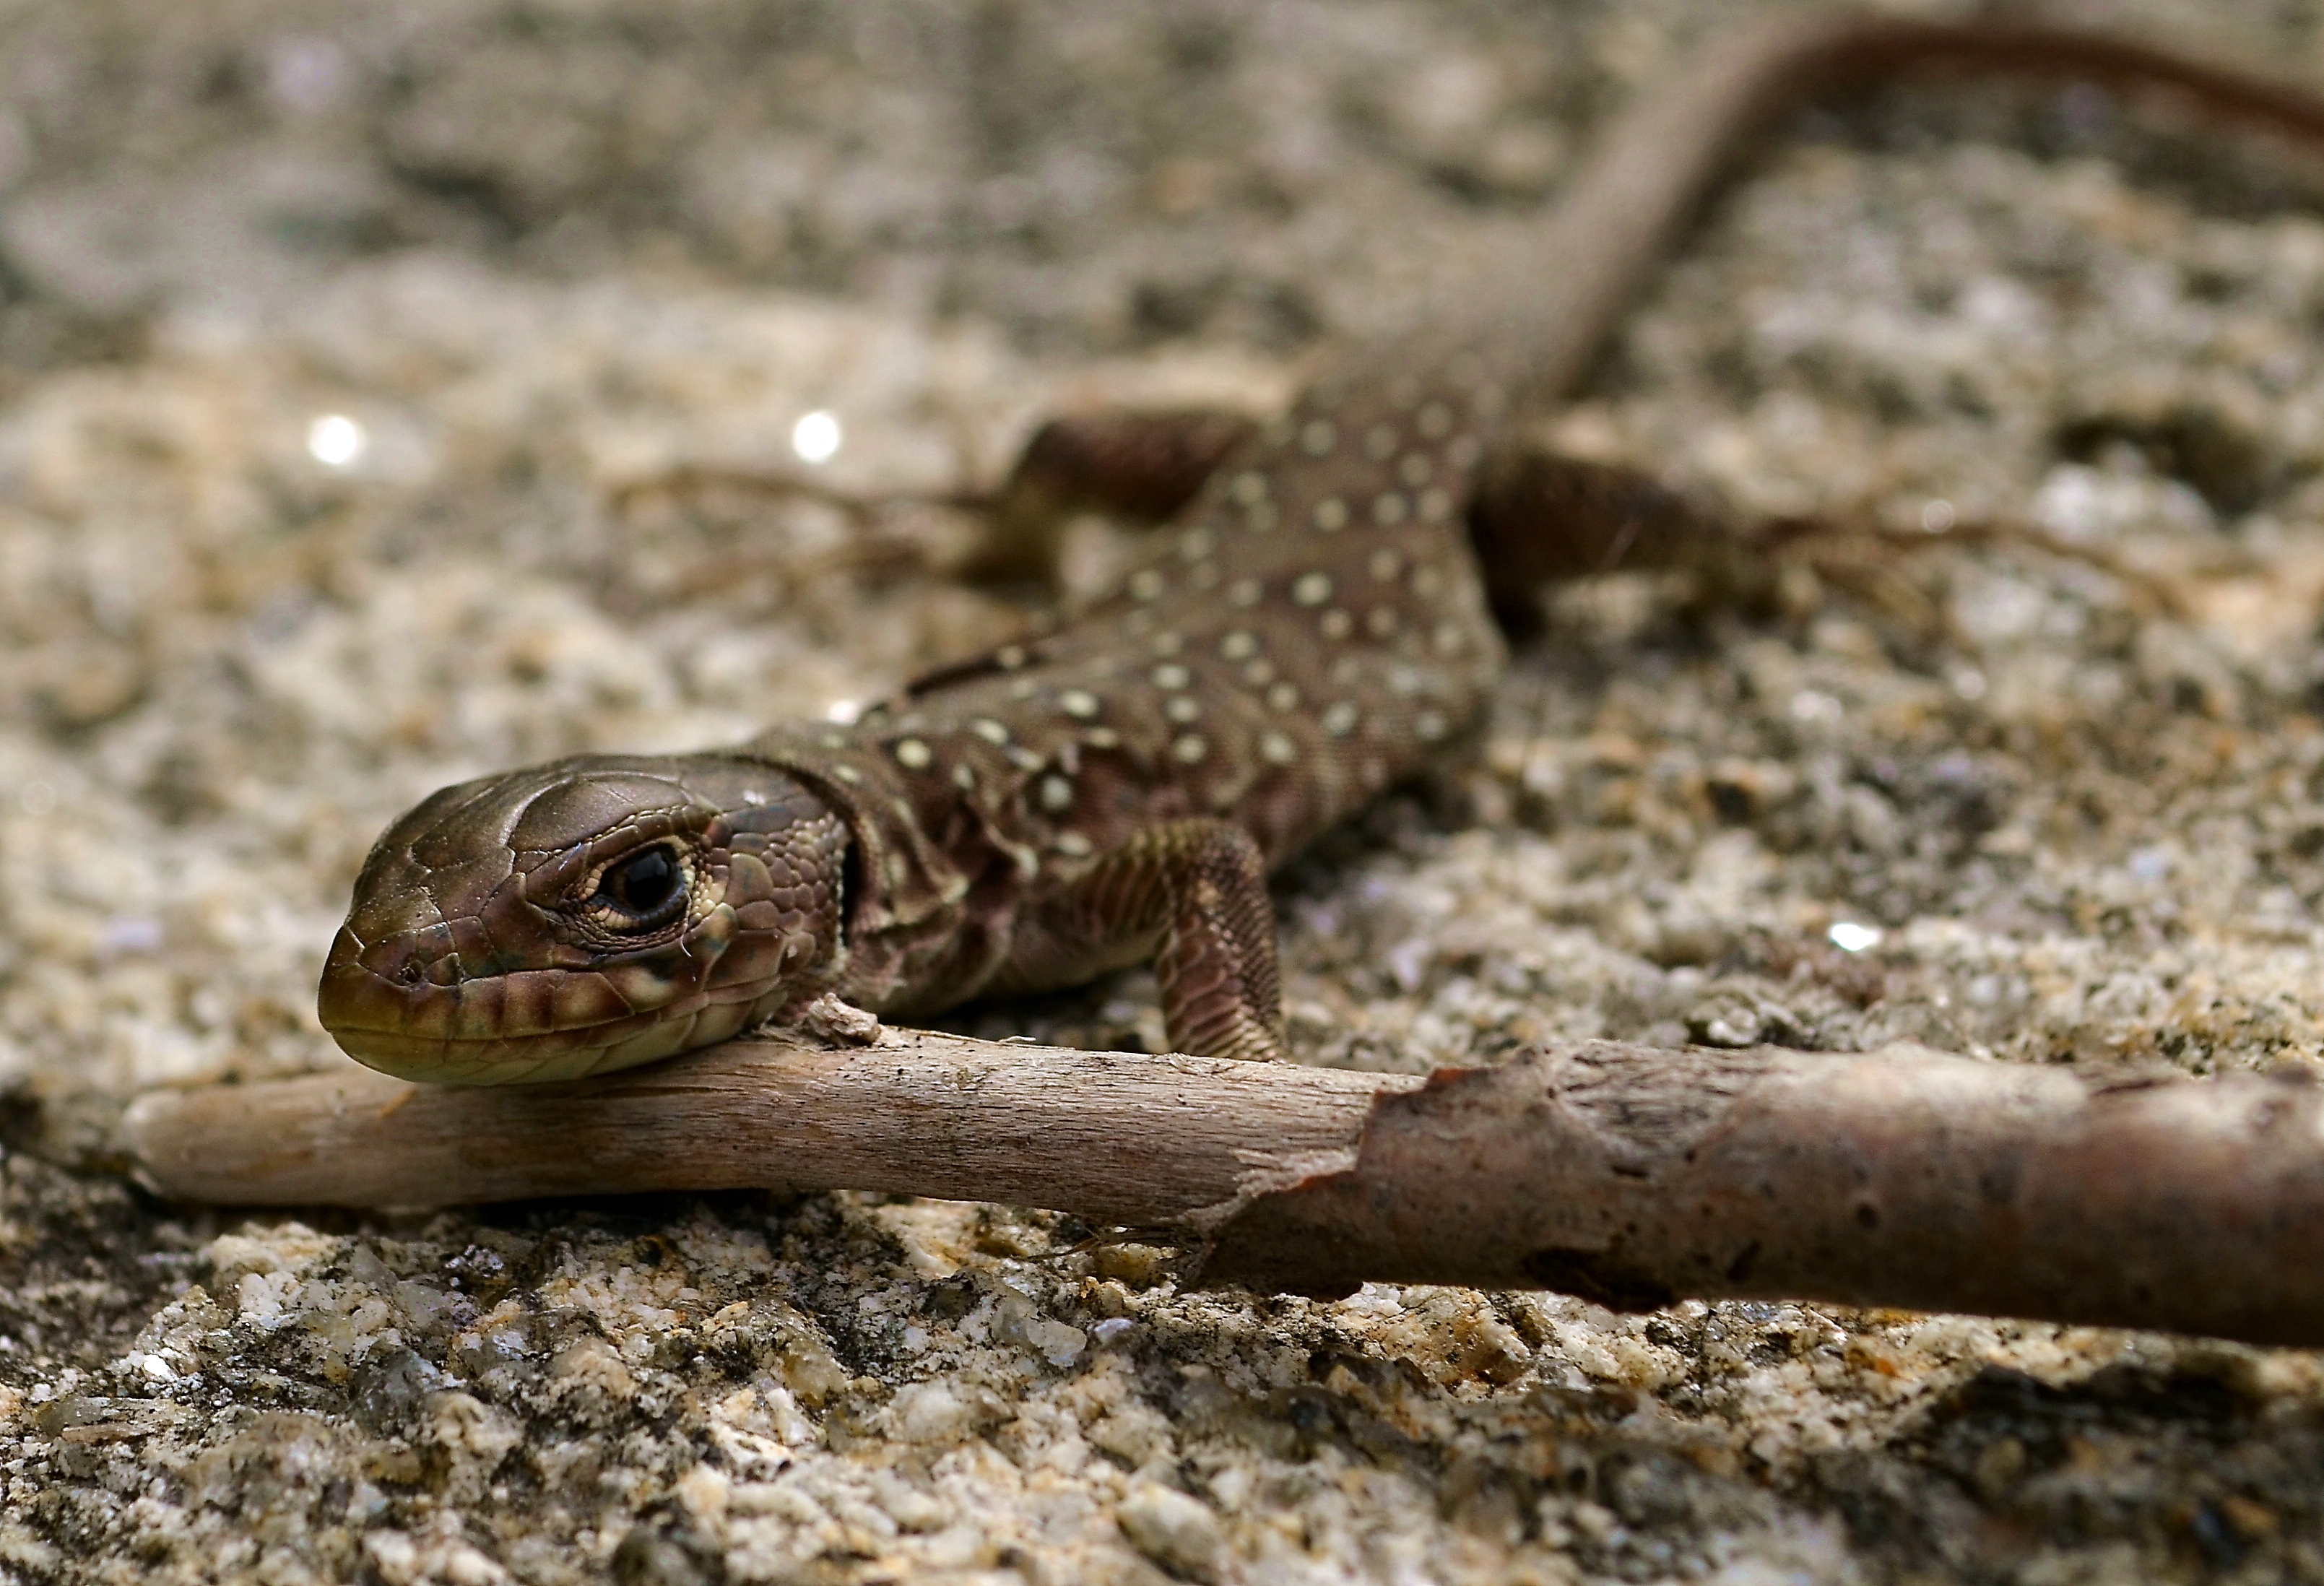
nature, wildlife, macro, reptile, fauna, lizard, close up, animals, vertebrate, naturaleza, ggl1, animales, lagartos, nikond5100, lacerta, colubridae, sidewinder, scaled reptile, lacertidae, hognose snake